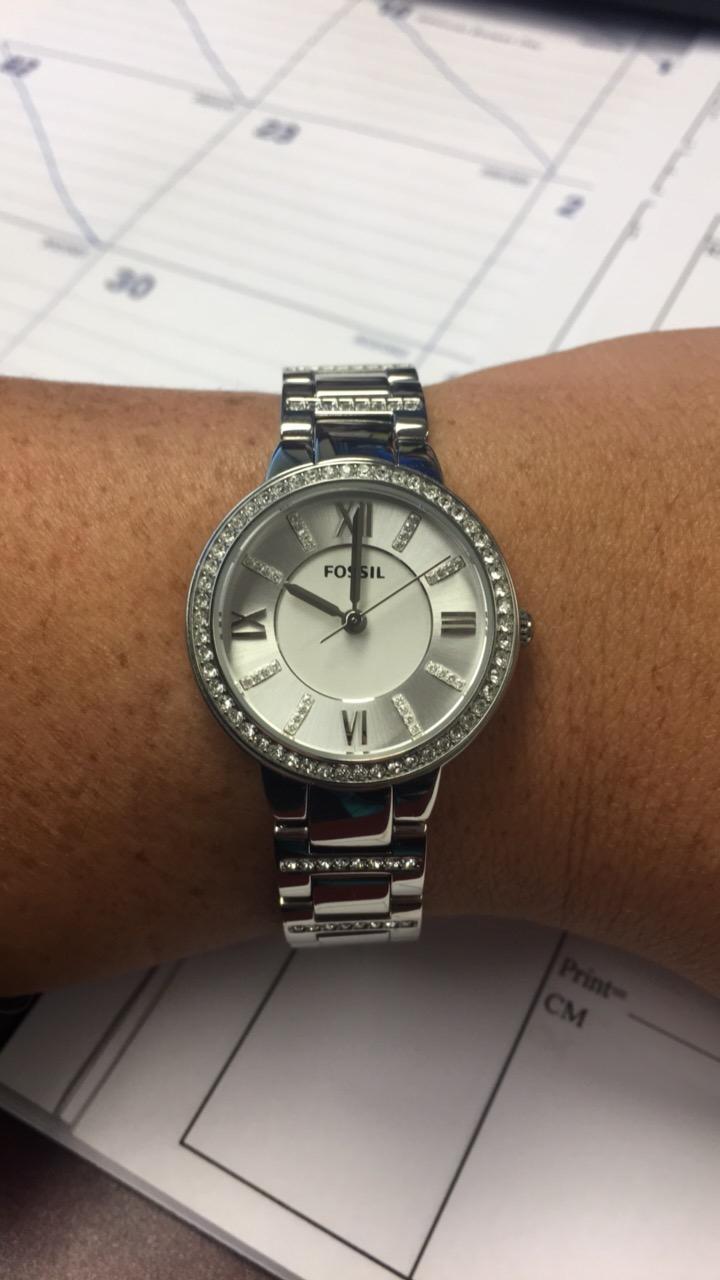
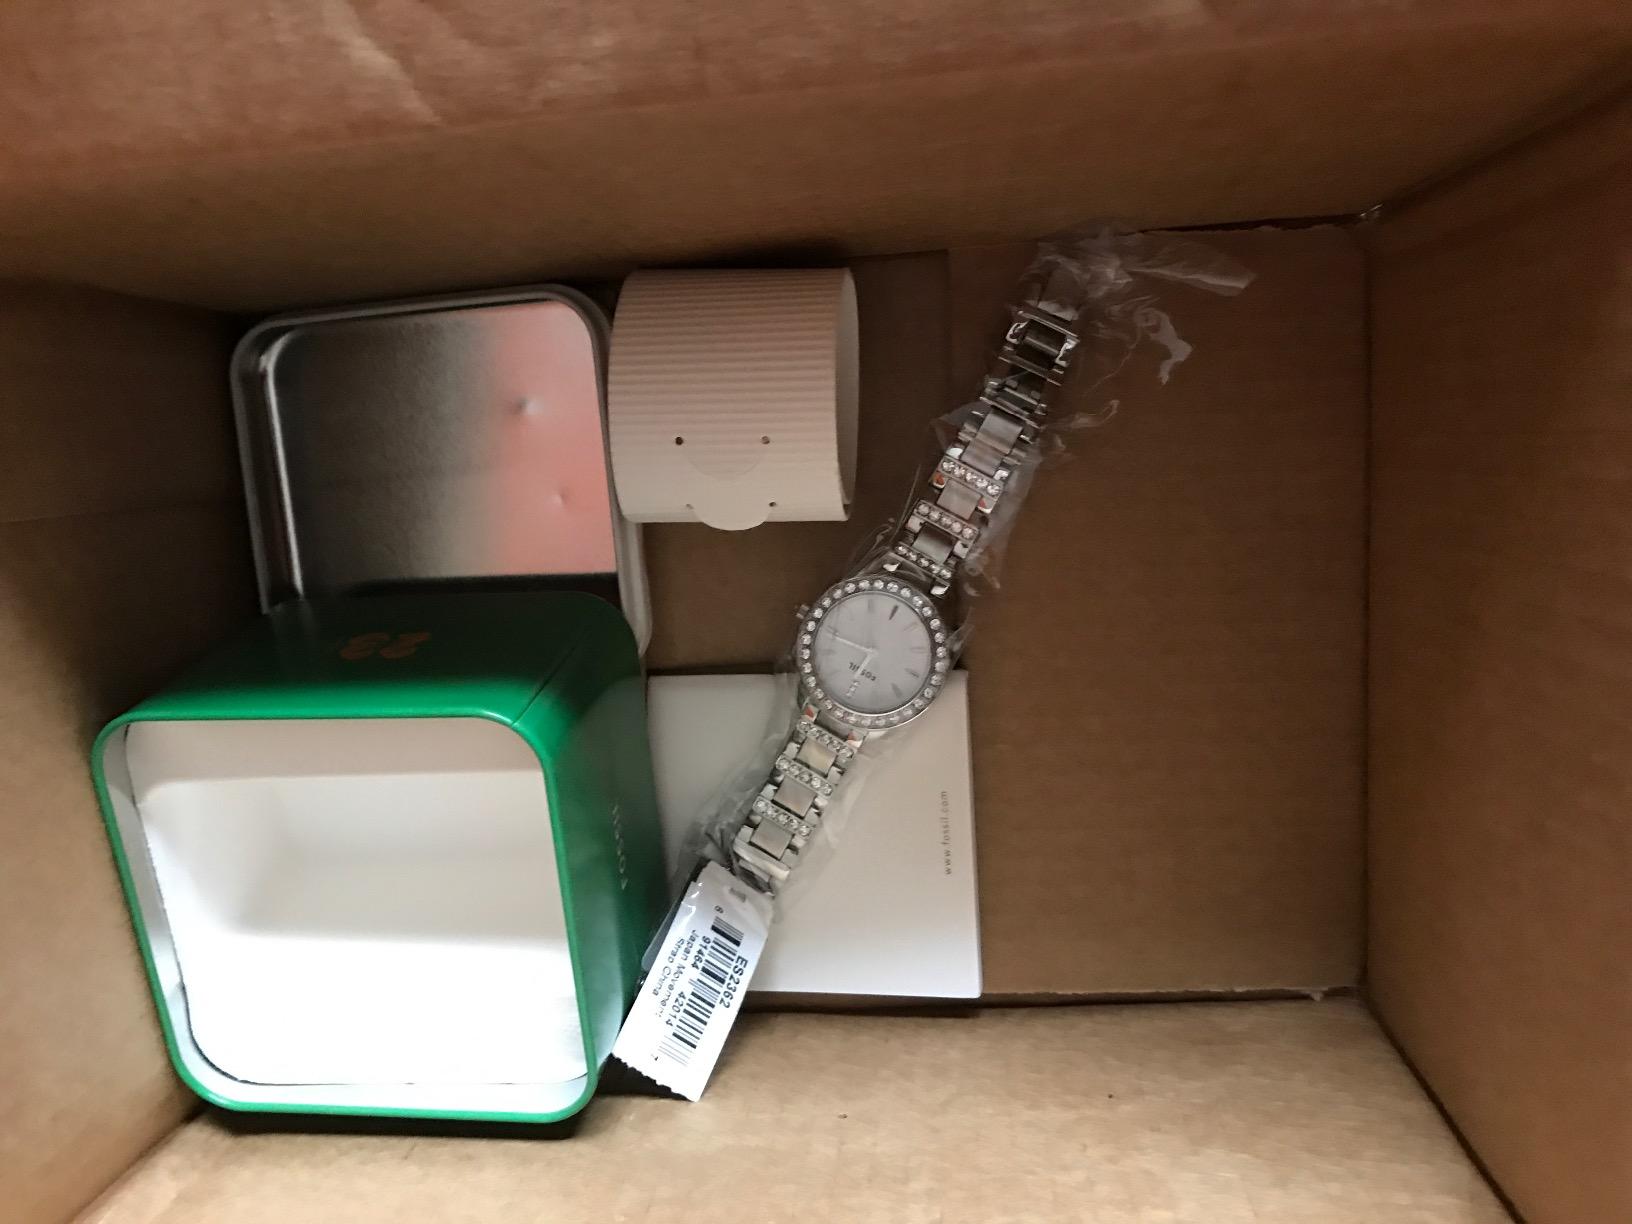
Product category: accessories_watch
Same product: no